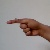
The image shows a hand gesture representing the letter 'G' in Indian Sign Language.